Renmin University of China Law School

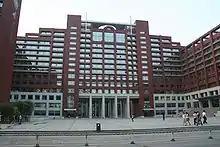
Renmin University of China Law School in Beijing, China

Renmin University of China Law School, formerly Renmin University of China Department of Law, is the school of law under Renmin University of China. It was founded as the Department of Law in 1950 and renamed to Law School in 1988. According to the evaluation reports published by the Ministry of Education of PRC every year since 2004, Renmin University of China Law School has been consistently ranked as the best law school in China. It has successfully maintained its status in the most recent evaluation conducted in 2017. Renmin University of China Law School is also considered one of the best law schools in the world and ranked 93rd in "THE Rankings by Subjects" and 51st-100th in the "QS Rankings by Subjects" in "Law and Legal Studies" subjects respectively. The current dean is Wang Yi.